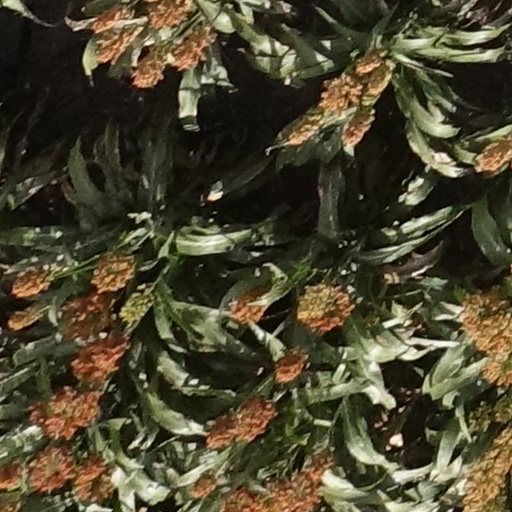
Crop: sorghum